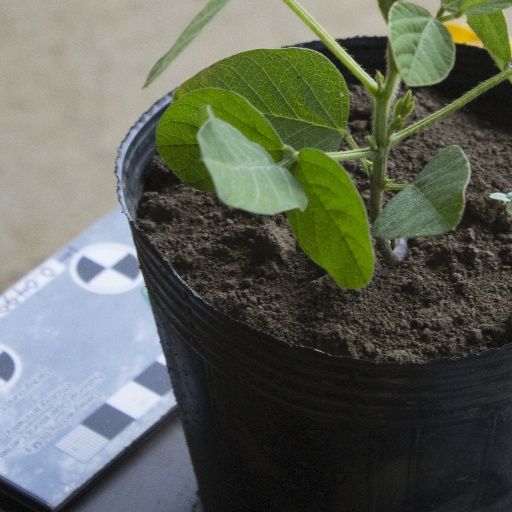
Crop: soybean